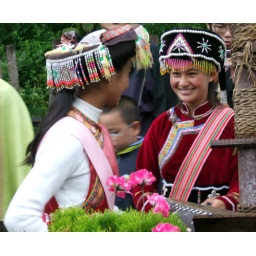
The girls and her hat decoration of the Naxi in Lijiang of China.